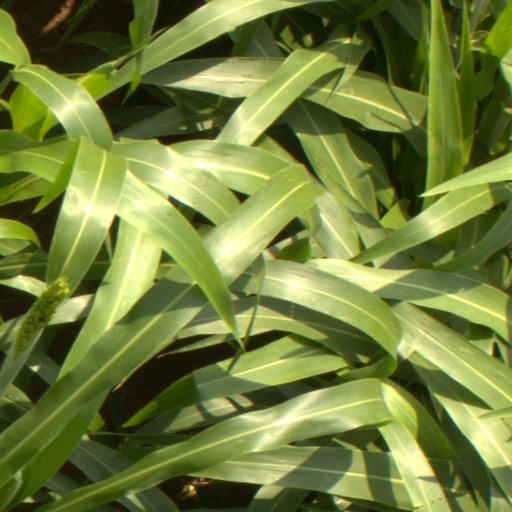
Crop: sorghum